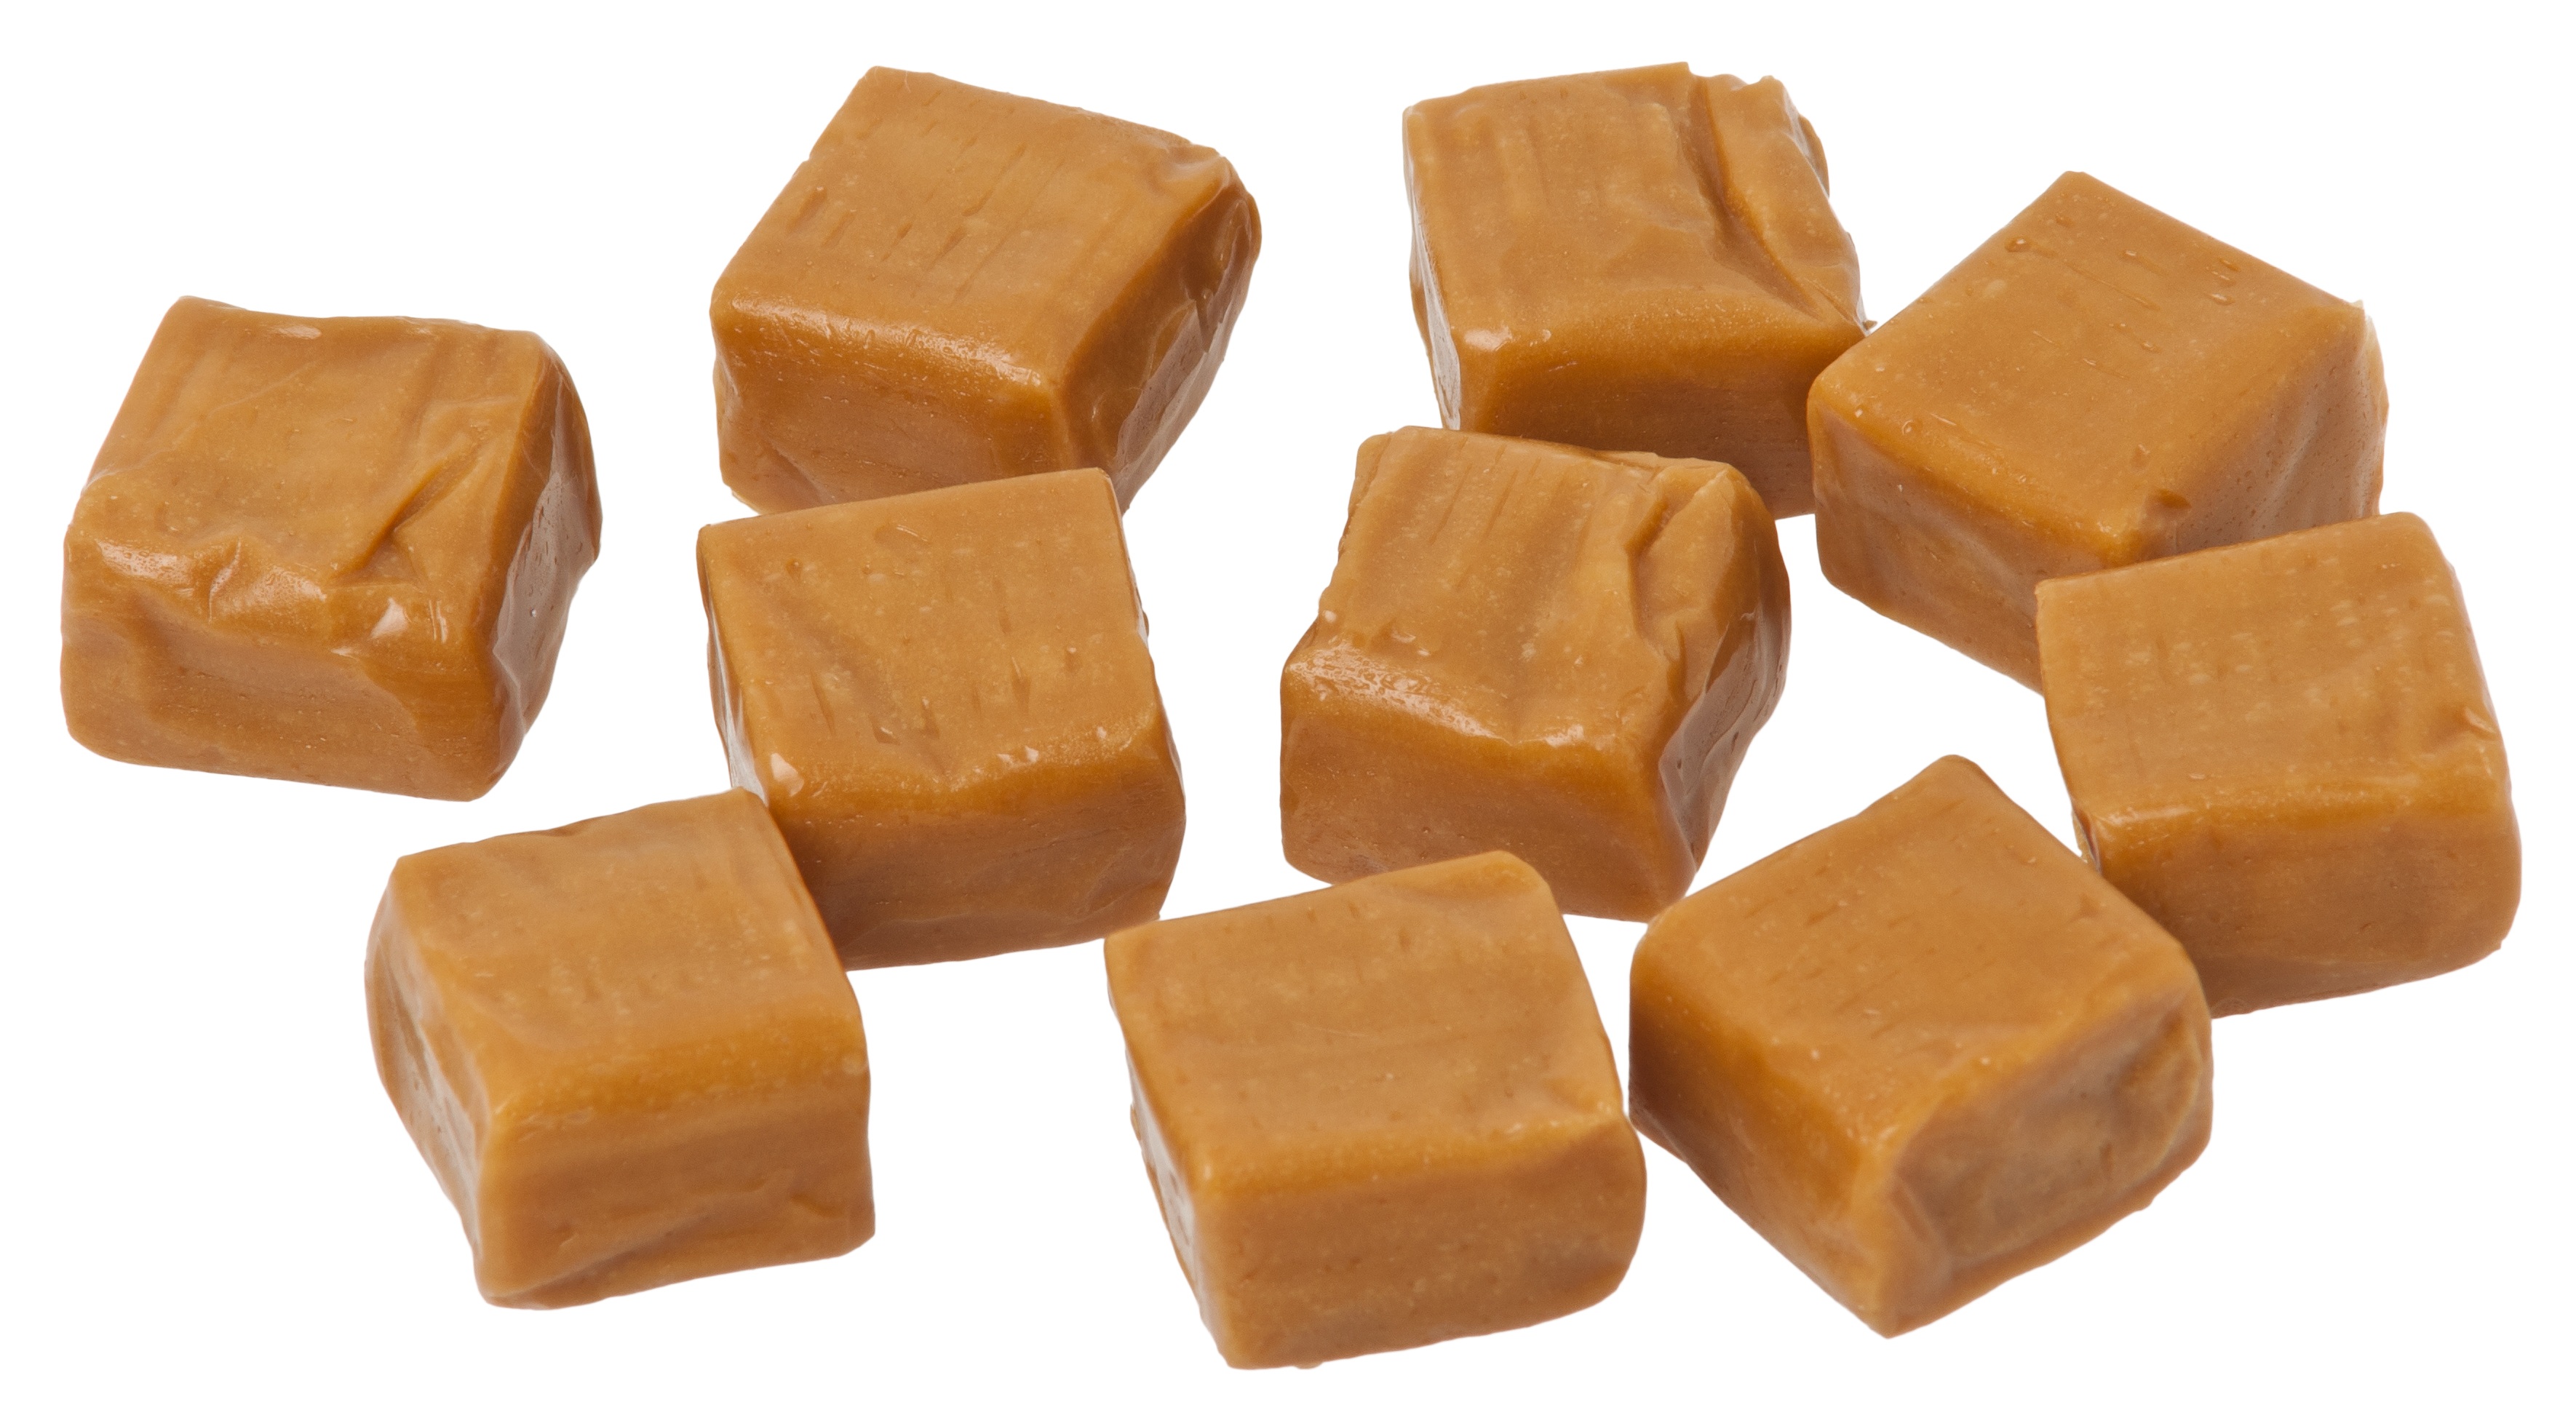
sweet, food, produce, brown, dessert, caramel, delicious, fudge, sugar, candy, diet, confectionery, praline, unhealthy, bonbon